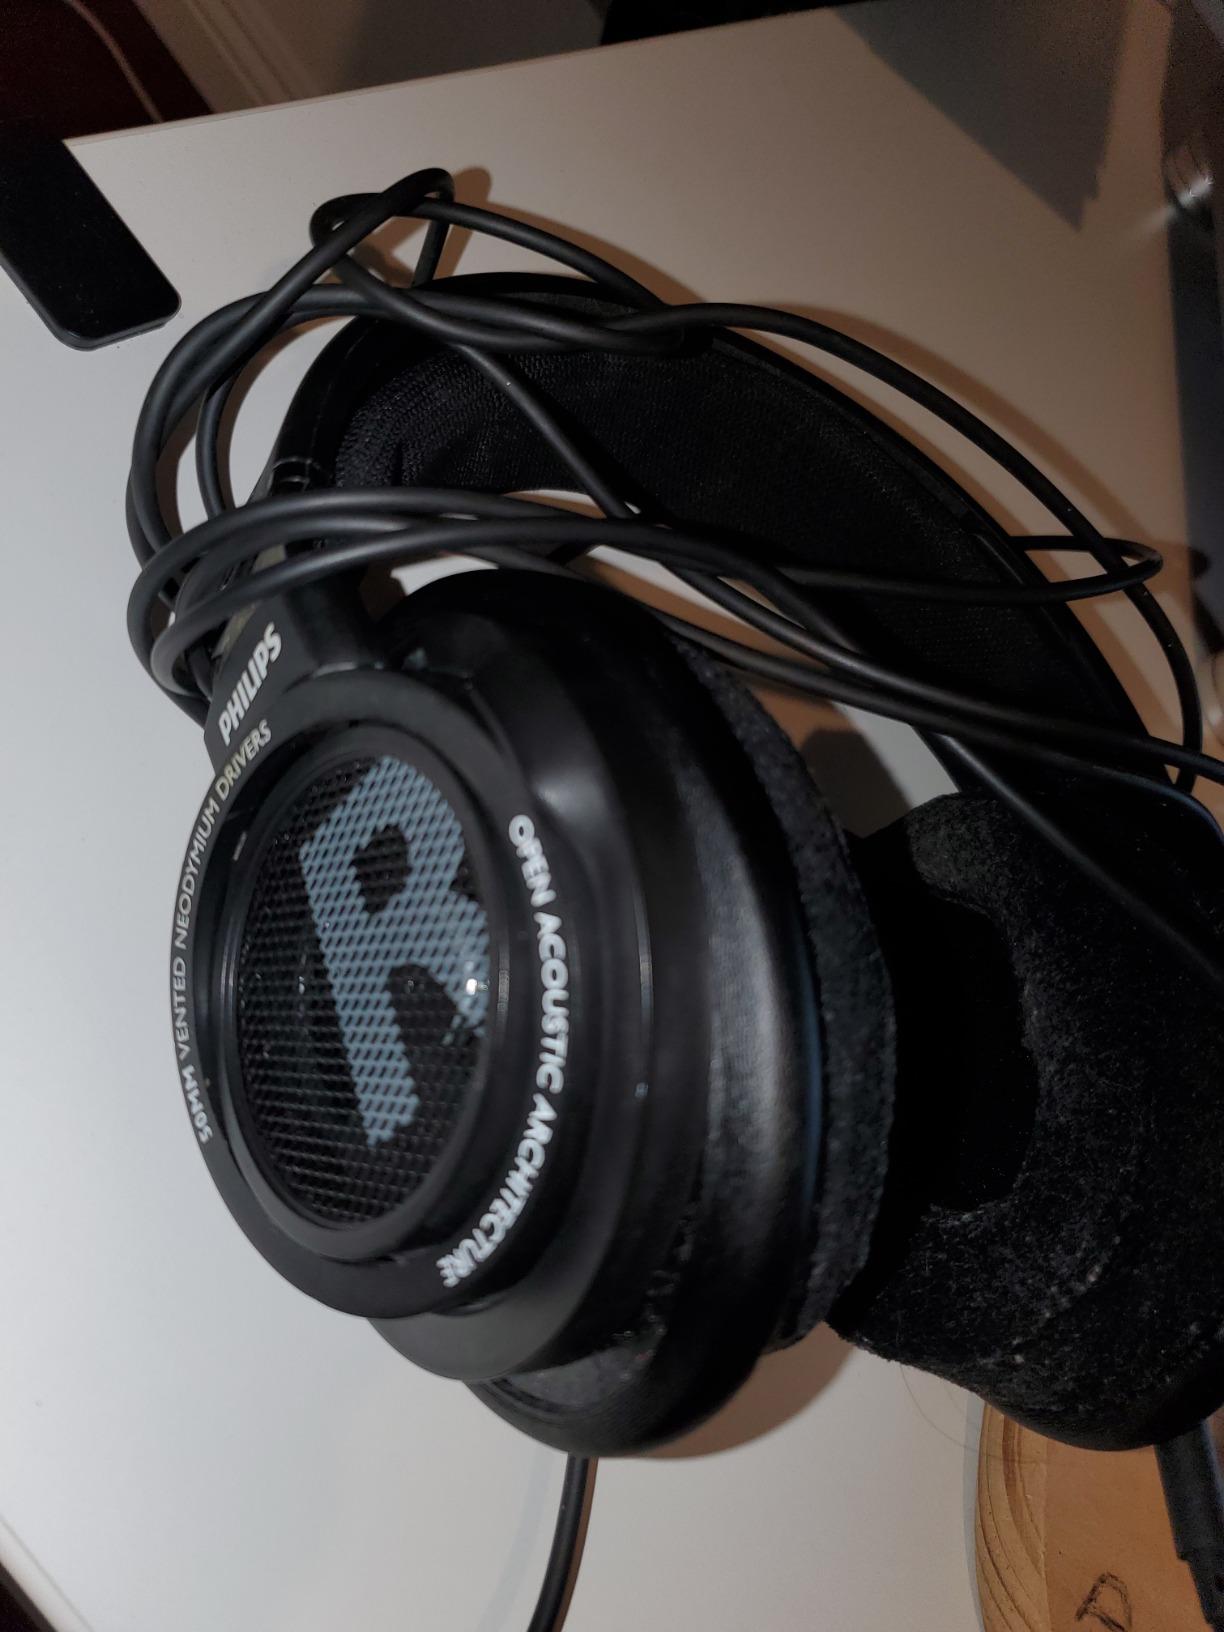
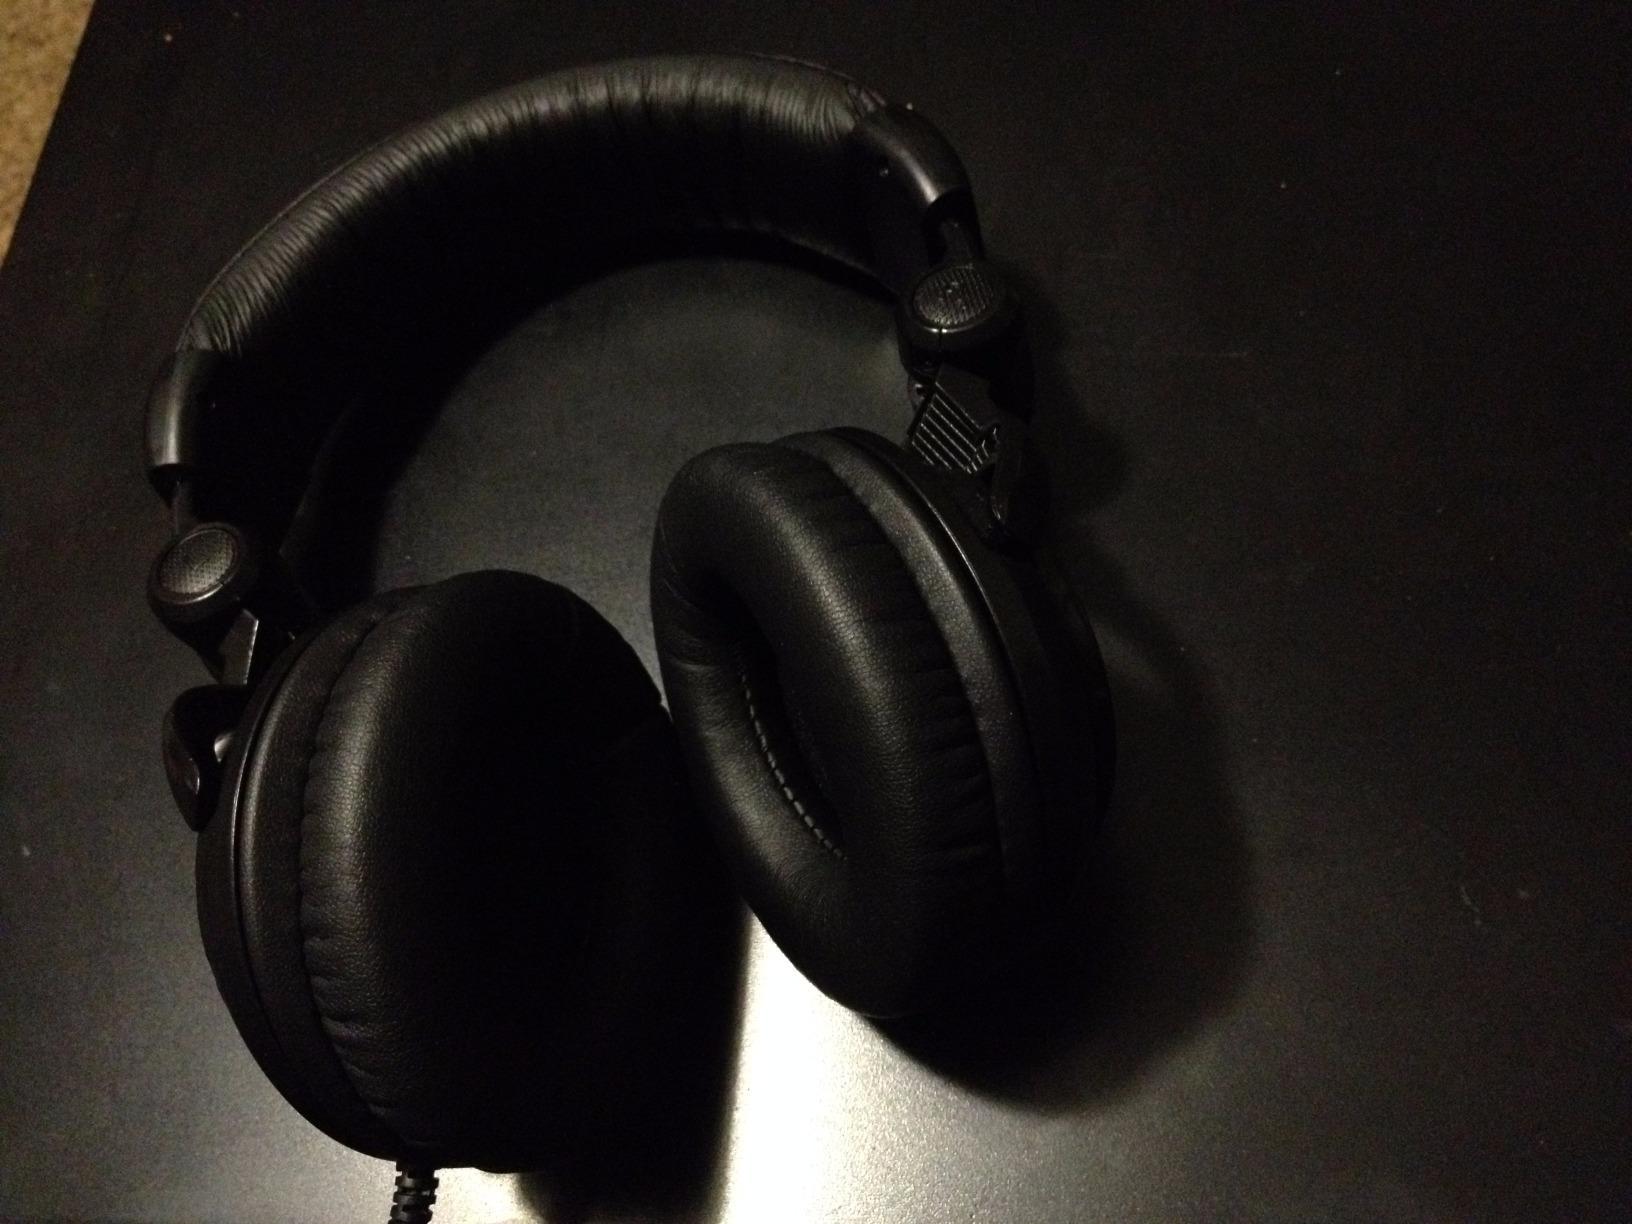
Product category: headphones
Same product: no